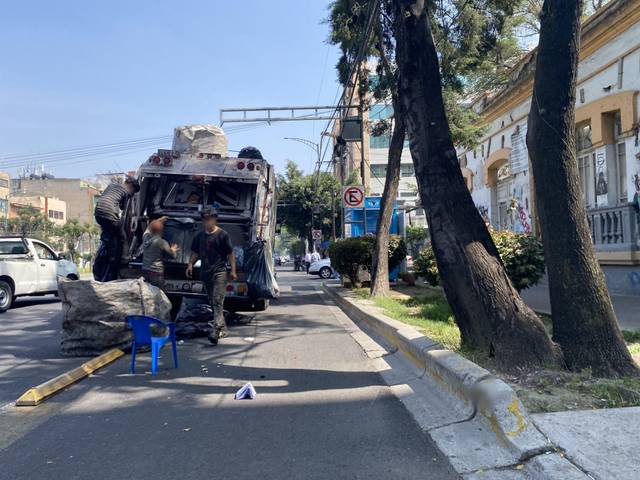
Region: Mexico
Coordinates: 19.406, -99.18